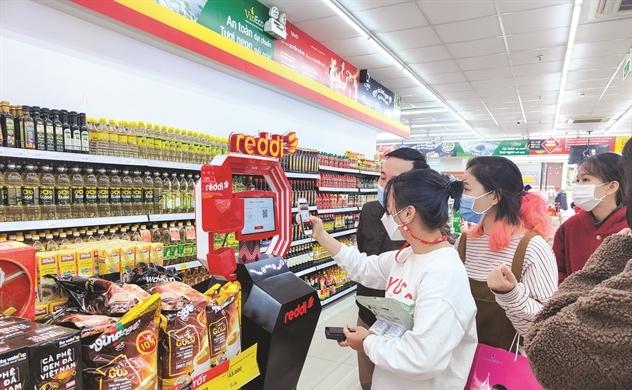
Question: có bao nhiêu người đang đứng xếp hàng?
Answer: năm người